Albert van der Sandt Centlivres

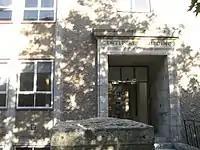

Centlivres was Chancellor of the University of Cape Town from 1950 until his death in 1966. The Centlivres Building on the university's upper campus is named after him. The building houses faculty for the departments of sociology and architecture.